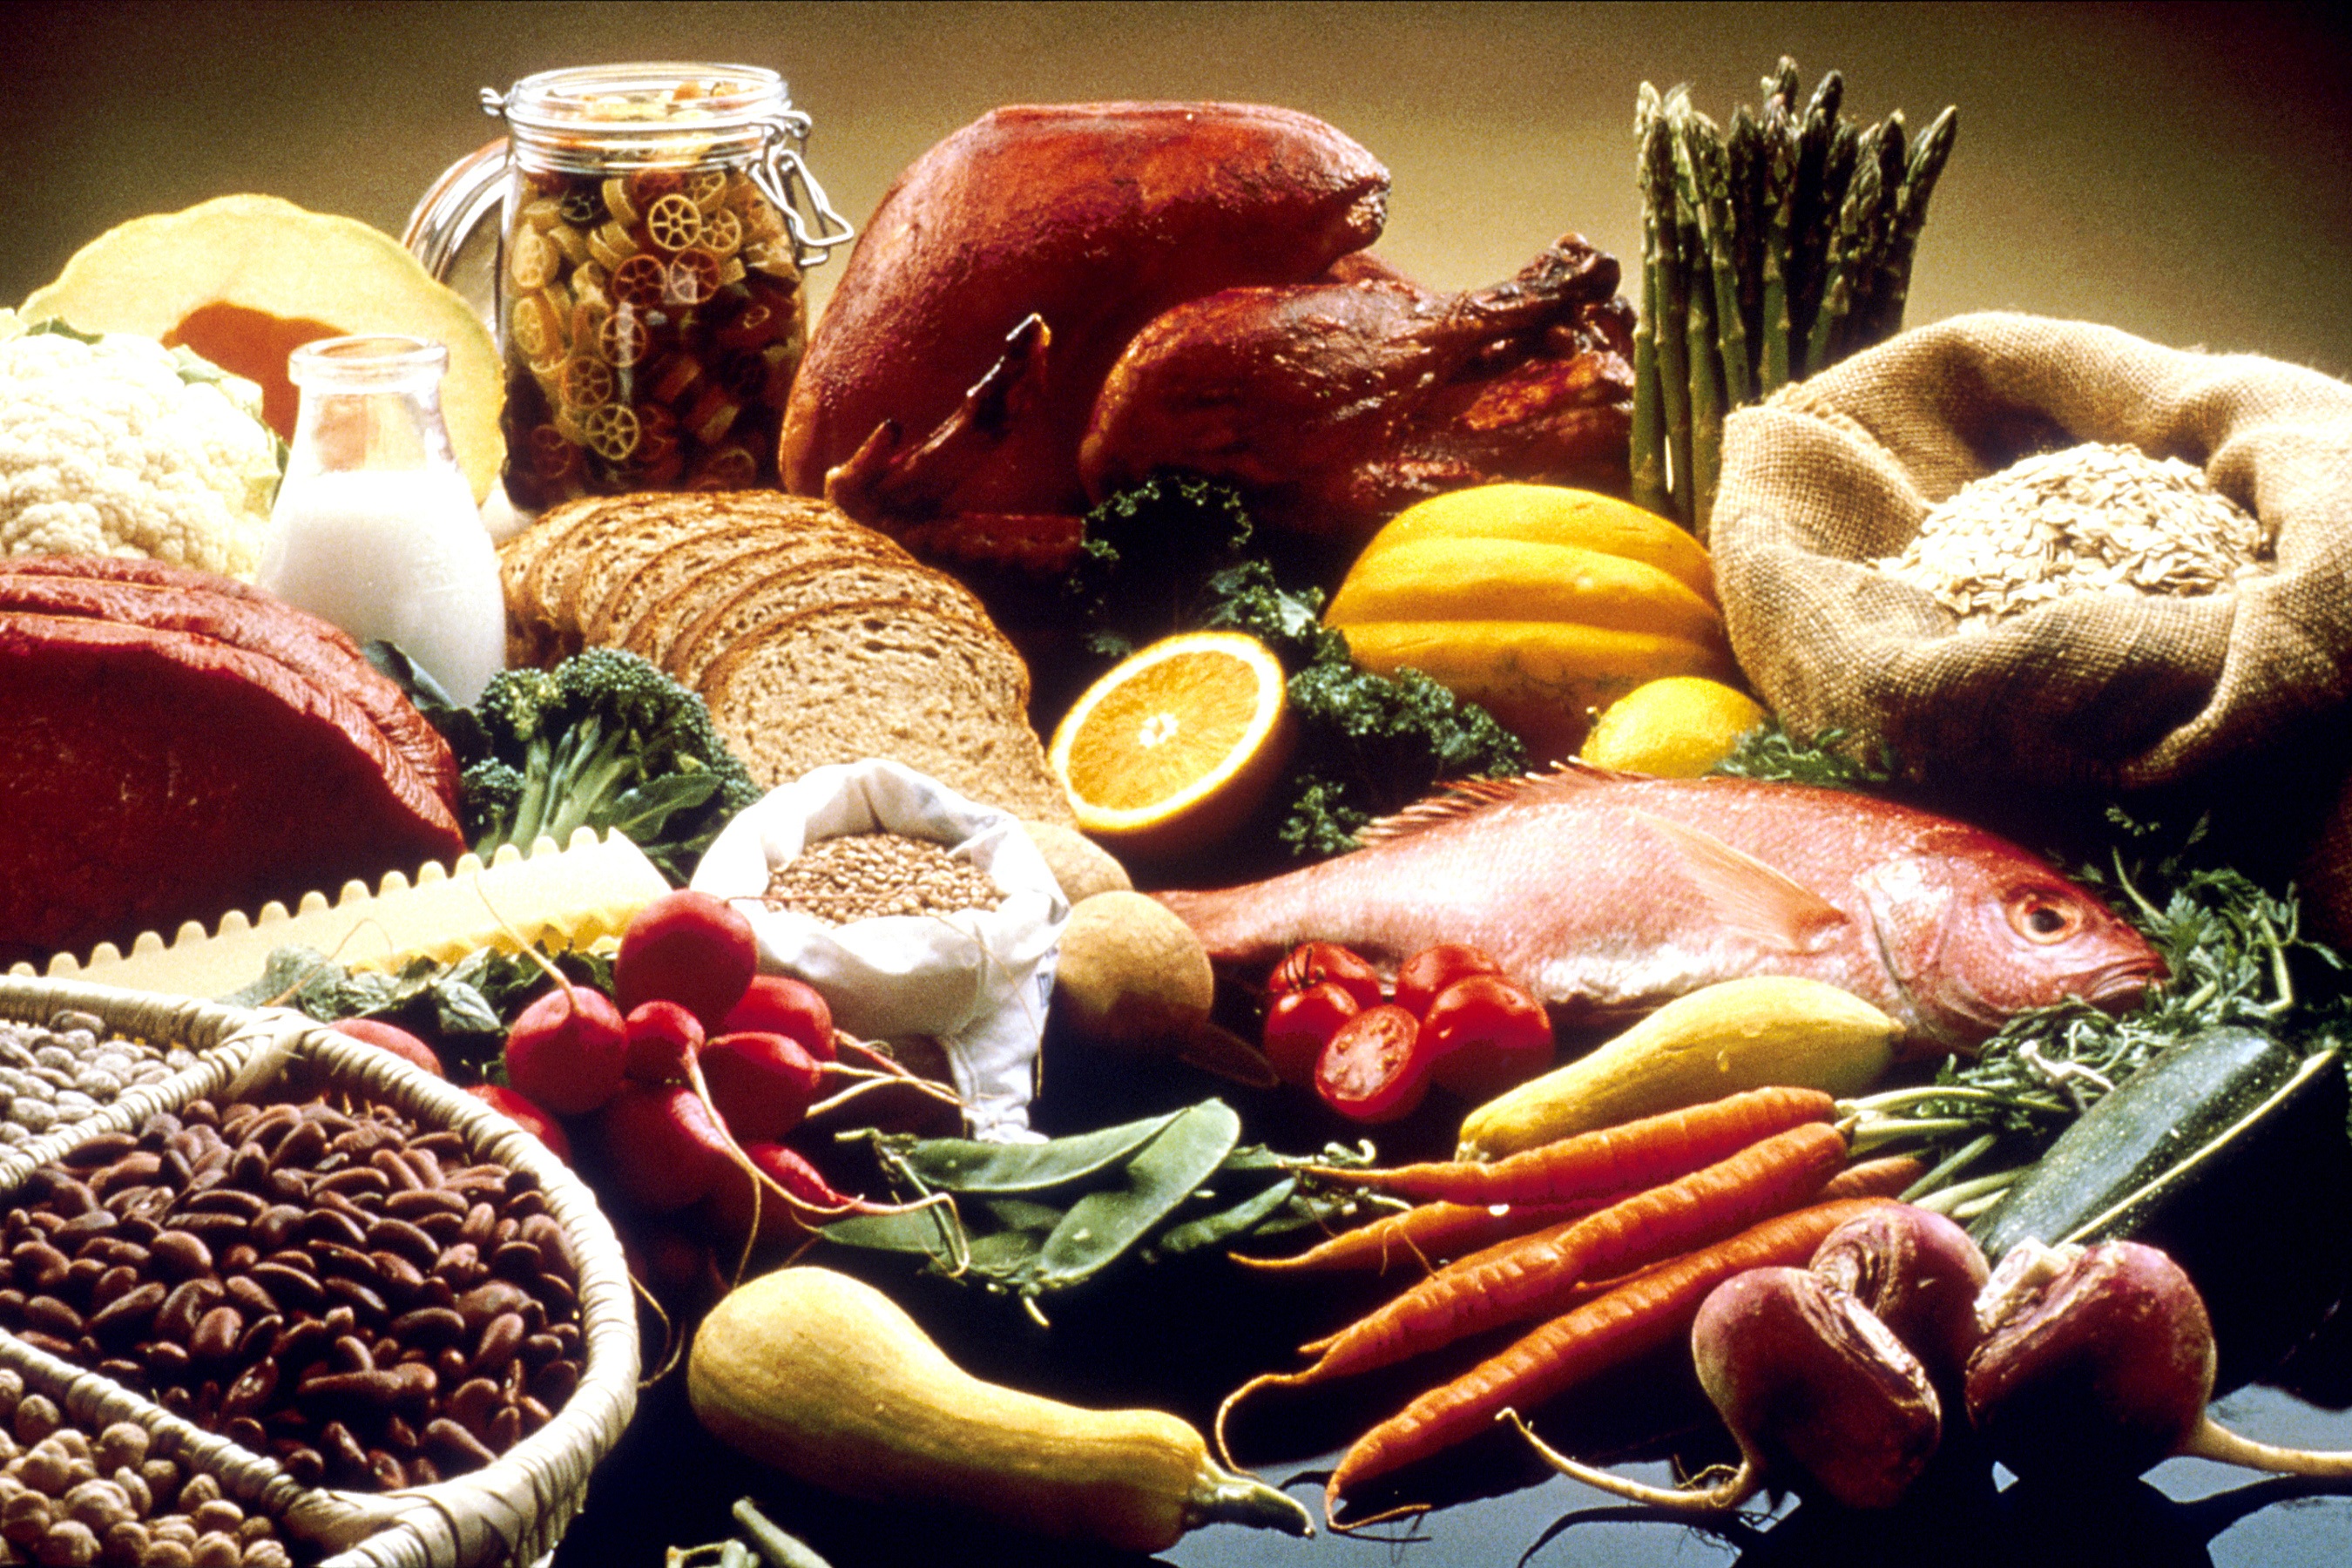
table, fruit, orange, dish, meal, food, produce, macro, pumpkin, fish, meat, still life, chicken, broccoli, squash, tomato, poultry, radish, power, background, vegetables, tomatoes, wallpaper, cereals, salmon, roasting, zucchini, healthy food, asparagus, peas, melon, carrots, dried fruit, turnips, green beans, red meat, dietetic, whole wheat bread, christmas dinner, seafood boil, thanksgiving dinner, jar of pasta, bottle of milk, roast turkey